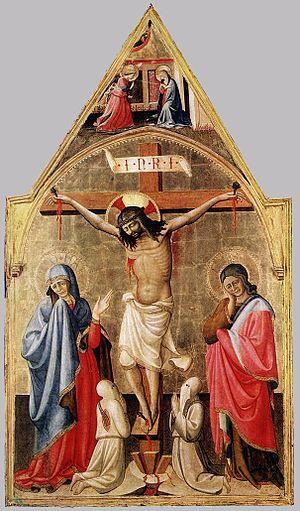
La Vierge à l'Enfant entre saint Médard et saint Jean est une peinture d'Antonio da Firenze, réalisée sur deux faces d'un panneau de bois, qui servait de bannière de procession, datant de la période d'action du peintre, soit entre 1415 et 1440. Elle est conservée au Musée de l'Ermitage de Saint-Pétersbourg.